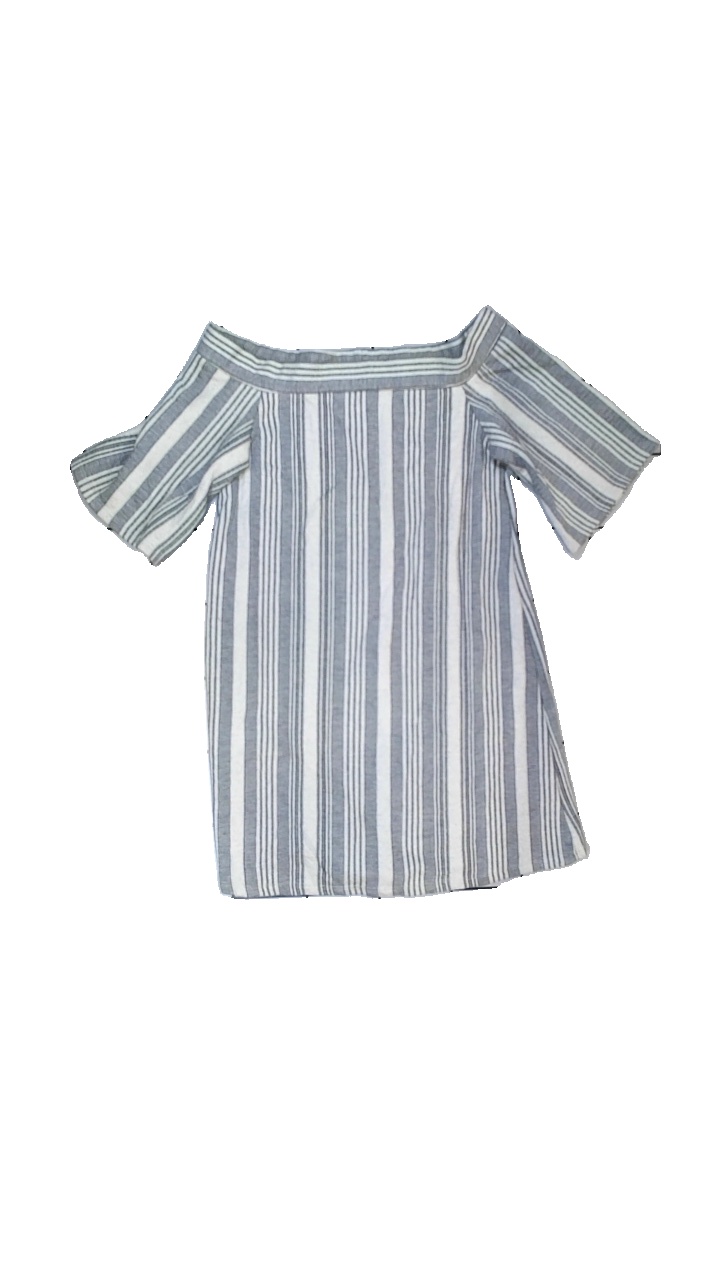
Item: Tunic (Ladies)
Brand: Zara
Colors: Grey, White
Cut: Regular, C-collar
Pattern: Striped
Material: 100% cotton
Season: All
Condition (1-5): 3
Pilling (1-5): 3
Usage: Export
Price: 50-100